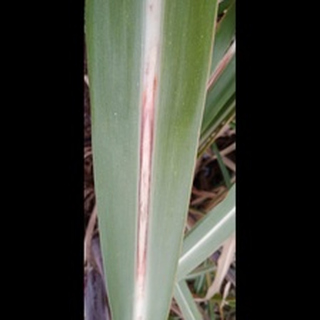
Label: sugarcane_red_rot